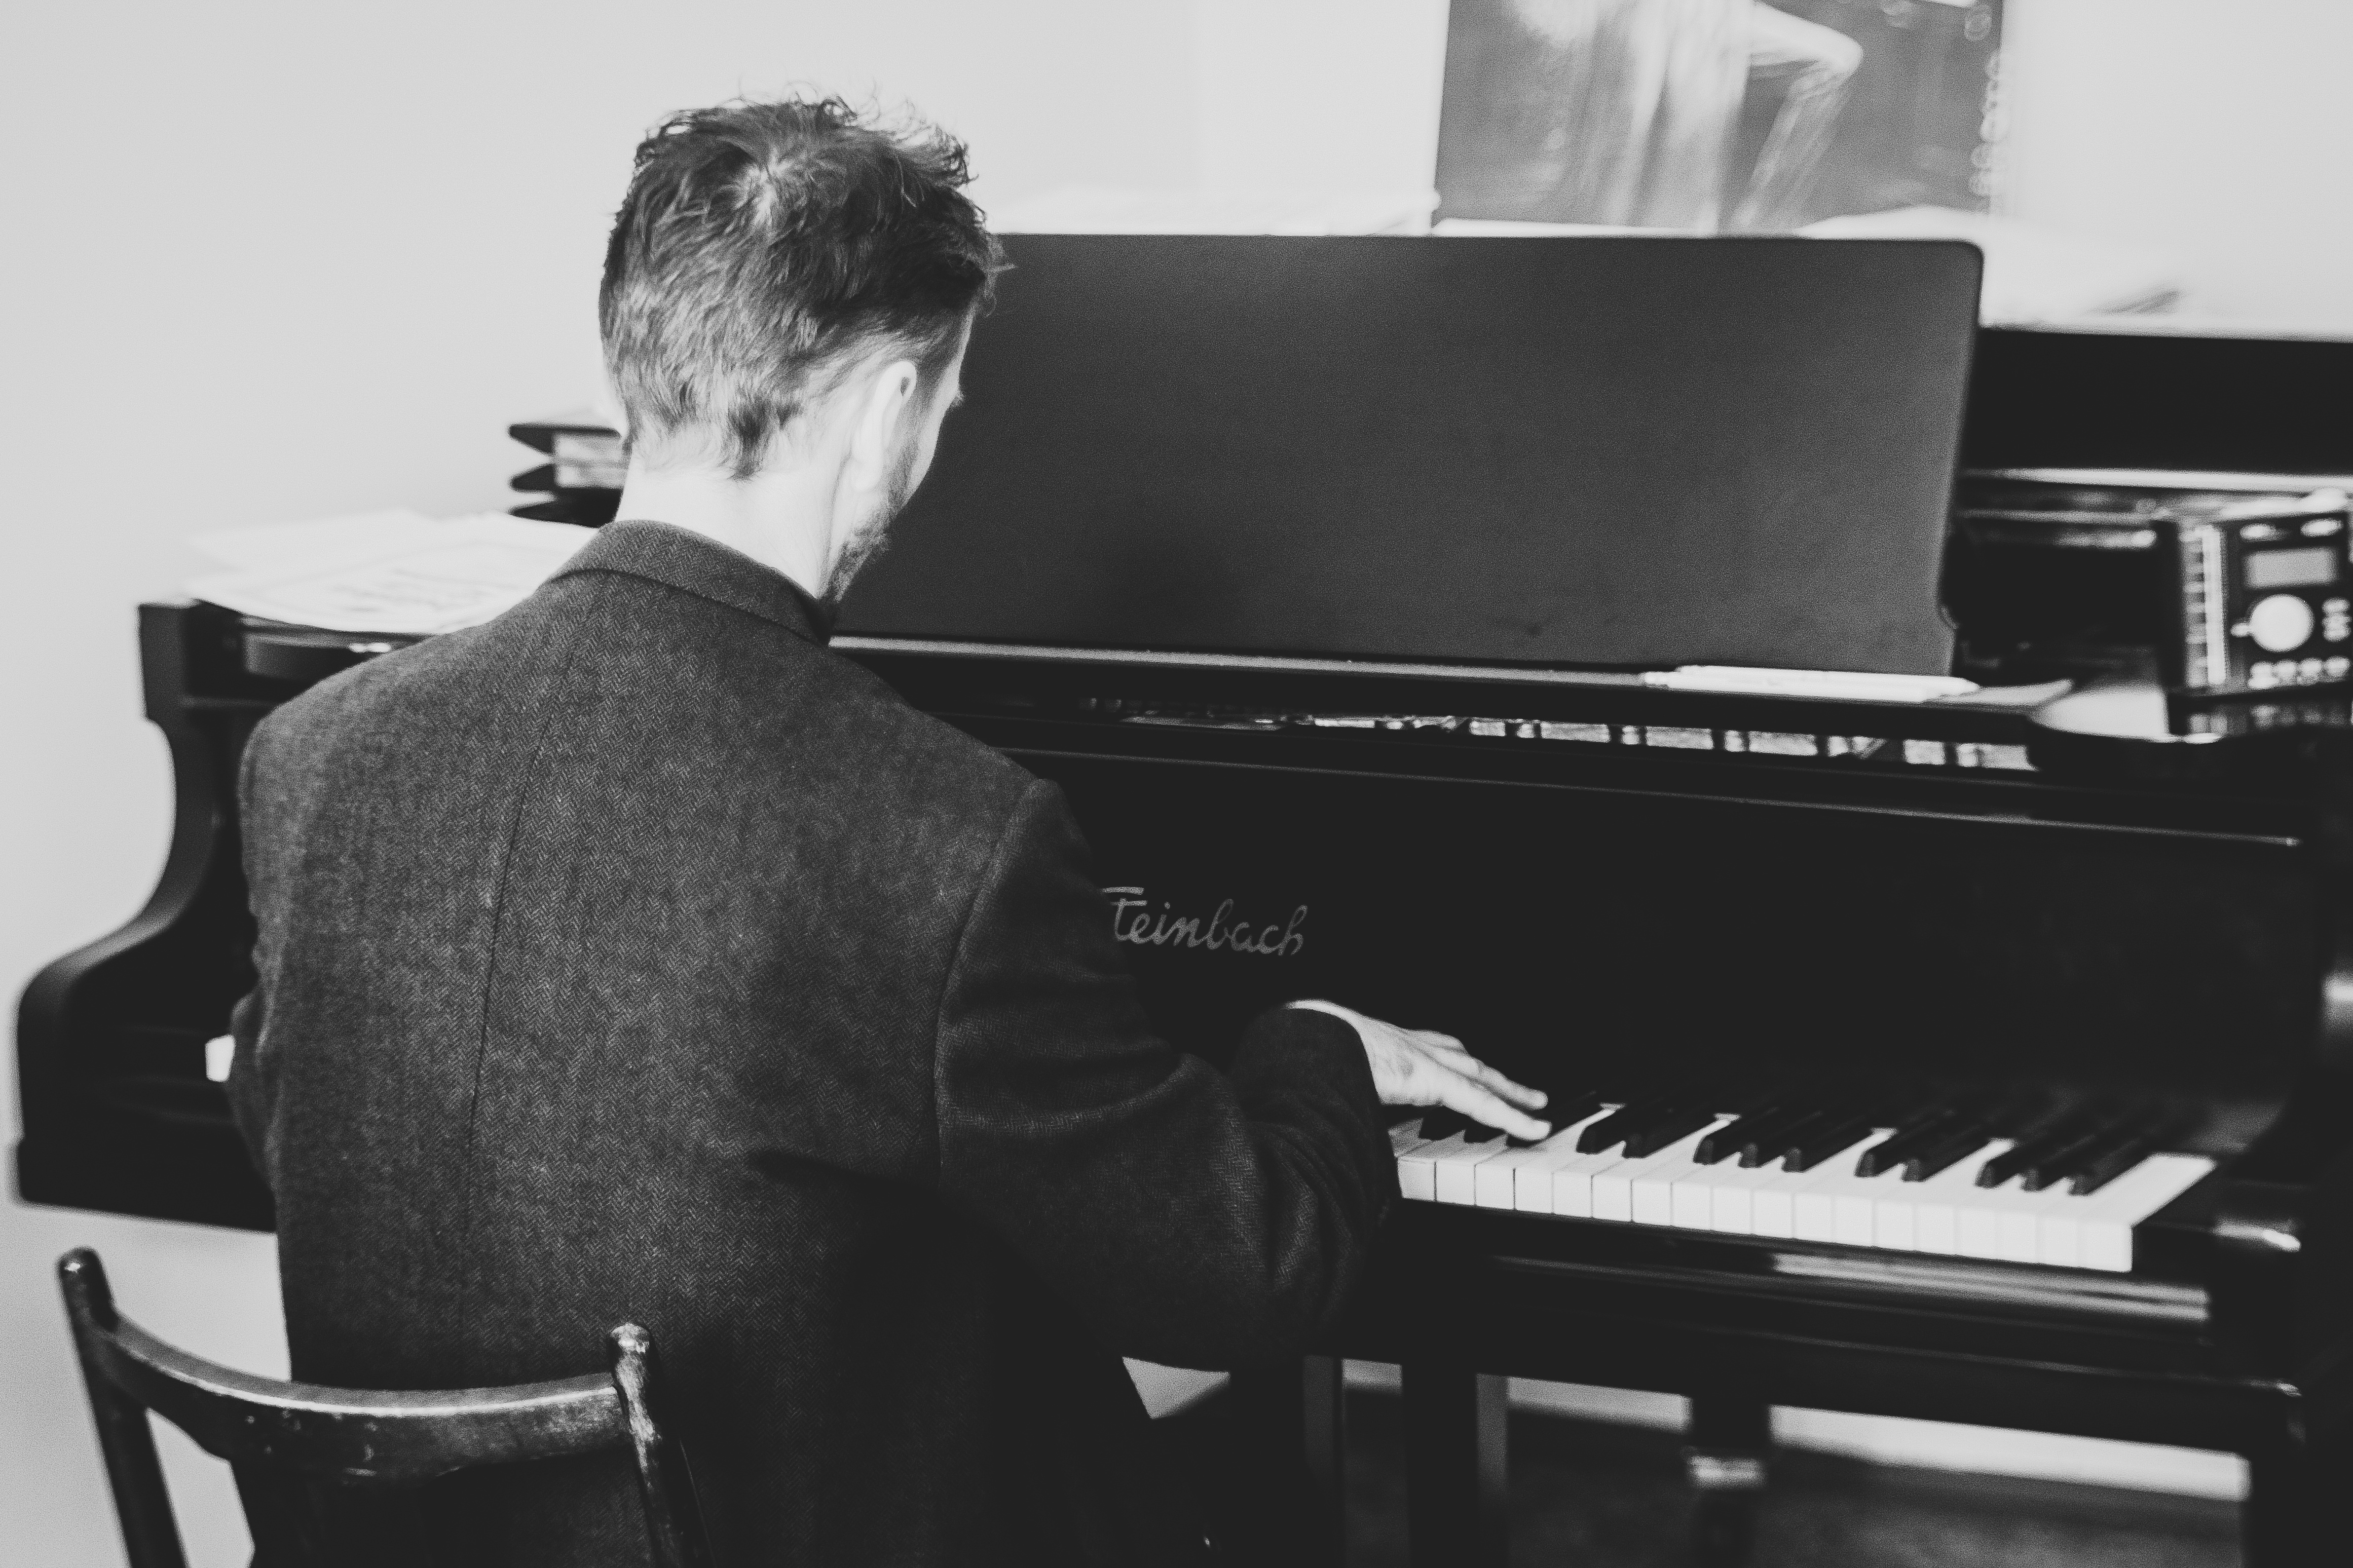
hand, man, person, music, black and white, keyboard, technology, white, play, male, concert, instrument, piano, key, artistic, artist, playing, performer, musician, black, monochrome, skill, player, musical instrument, education, classical, musical, performance, sound, passion, classic, song, rhythm, composer, chord, practice, harmony, pianist, melody, practicing, piano keys, classical music, grand piano, monochrome photography, string instrument, electronic device, musical keyboard, electronic instrument, jazz pianist, keyboard player